Janette Williamson

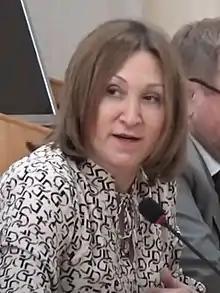
Councillor Janette Williamson at a Cabinet meeting of Wirral Council in January 2020.

Janette Williamson (born 1965), is a British Labour politician and former Leader of Wirral Council. She was the first woman to lead the Council in 29 years.